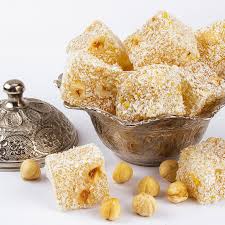
Yemek: lokum